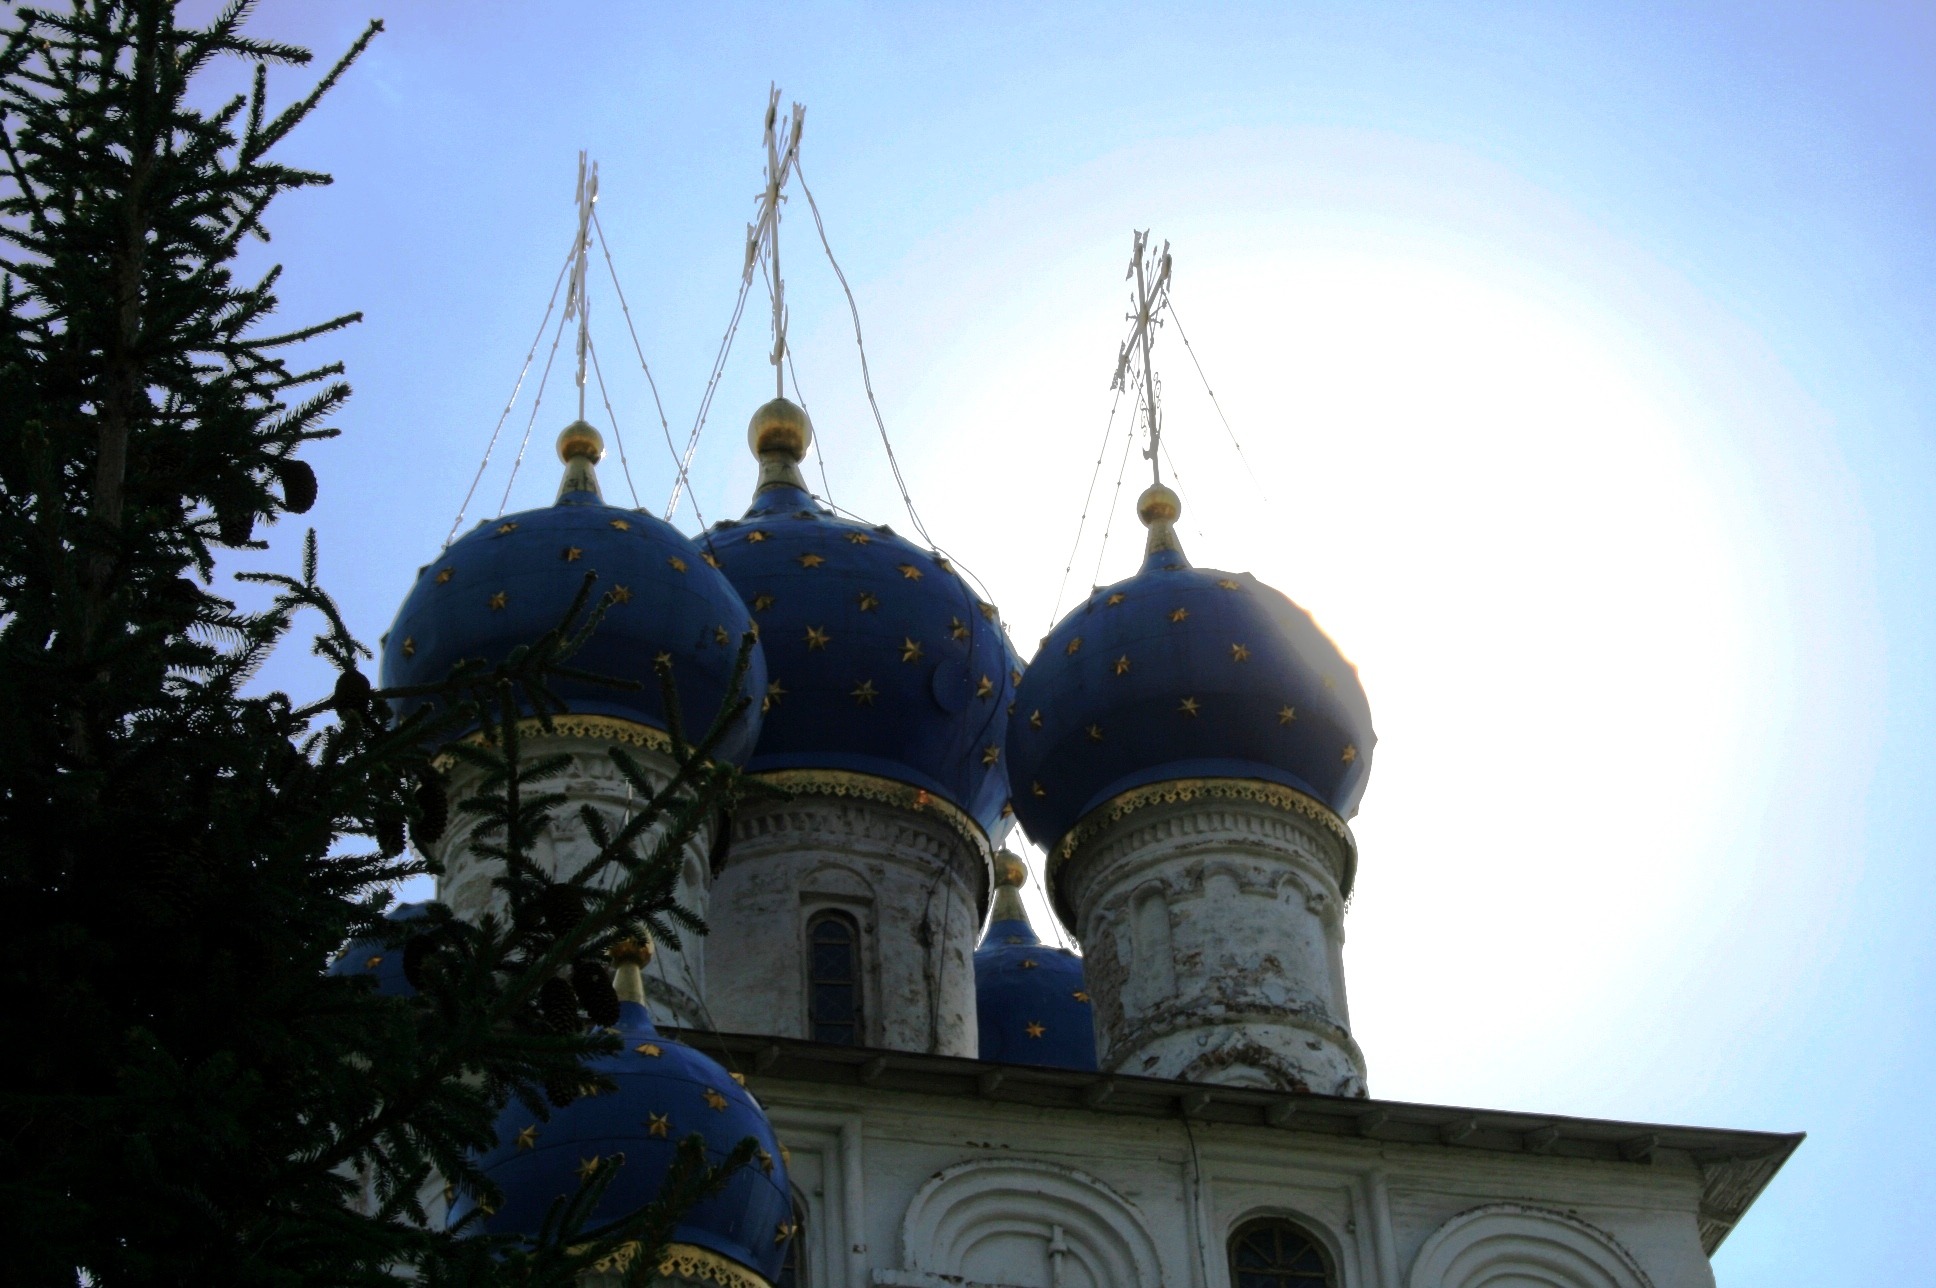
tree, light, architecture, sky, sun, building, religion, landmark, church, place of worship, spire, steeple, decorative, dome, white walls, onion domes, russian orthodox, bright blue domes, white towers, golden crosses and stars